Hayley Kiyoko

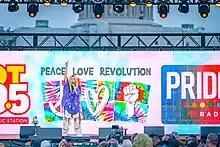
Kiyoko performing at the 2023 Capital Pride concert in Washington, D.C., with the United States Capitol in the background.

On January 21, 2023, Kiyoko announced she would be performing a headlining tour in support of her 2022 album, Panorama. 33 tour dates were announced across Europe and North America, with a second night in New York City later added due to demand, bringing the total tour dates to 34. The tour began in Glasgow, UK on April 5, 2023, and concluded in Silver Spring, Maryland on June 2, 2023.